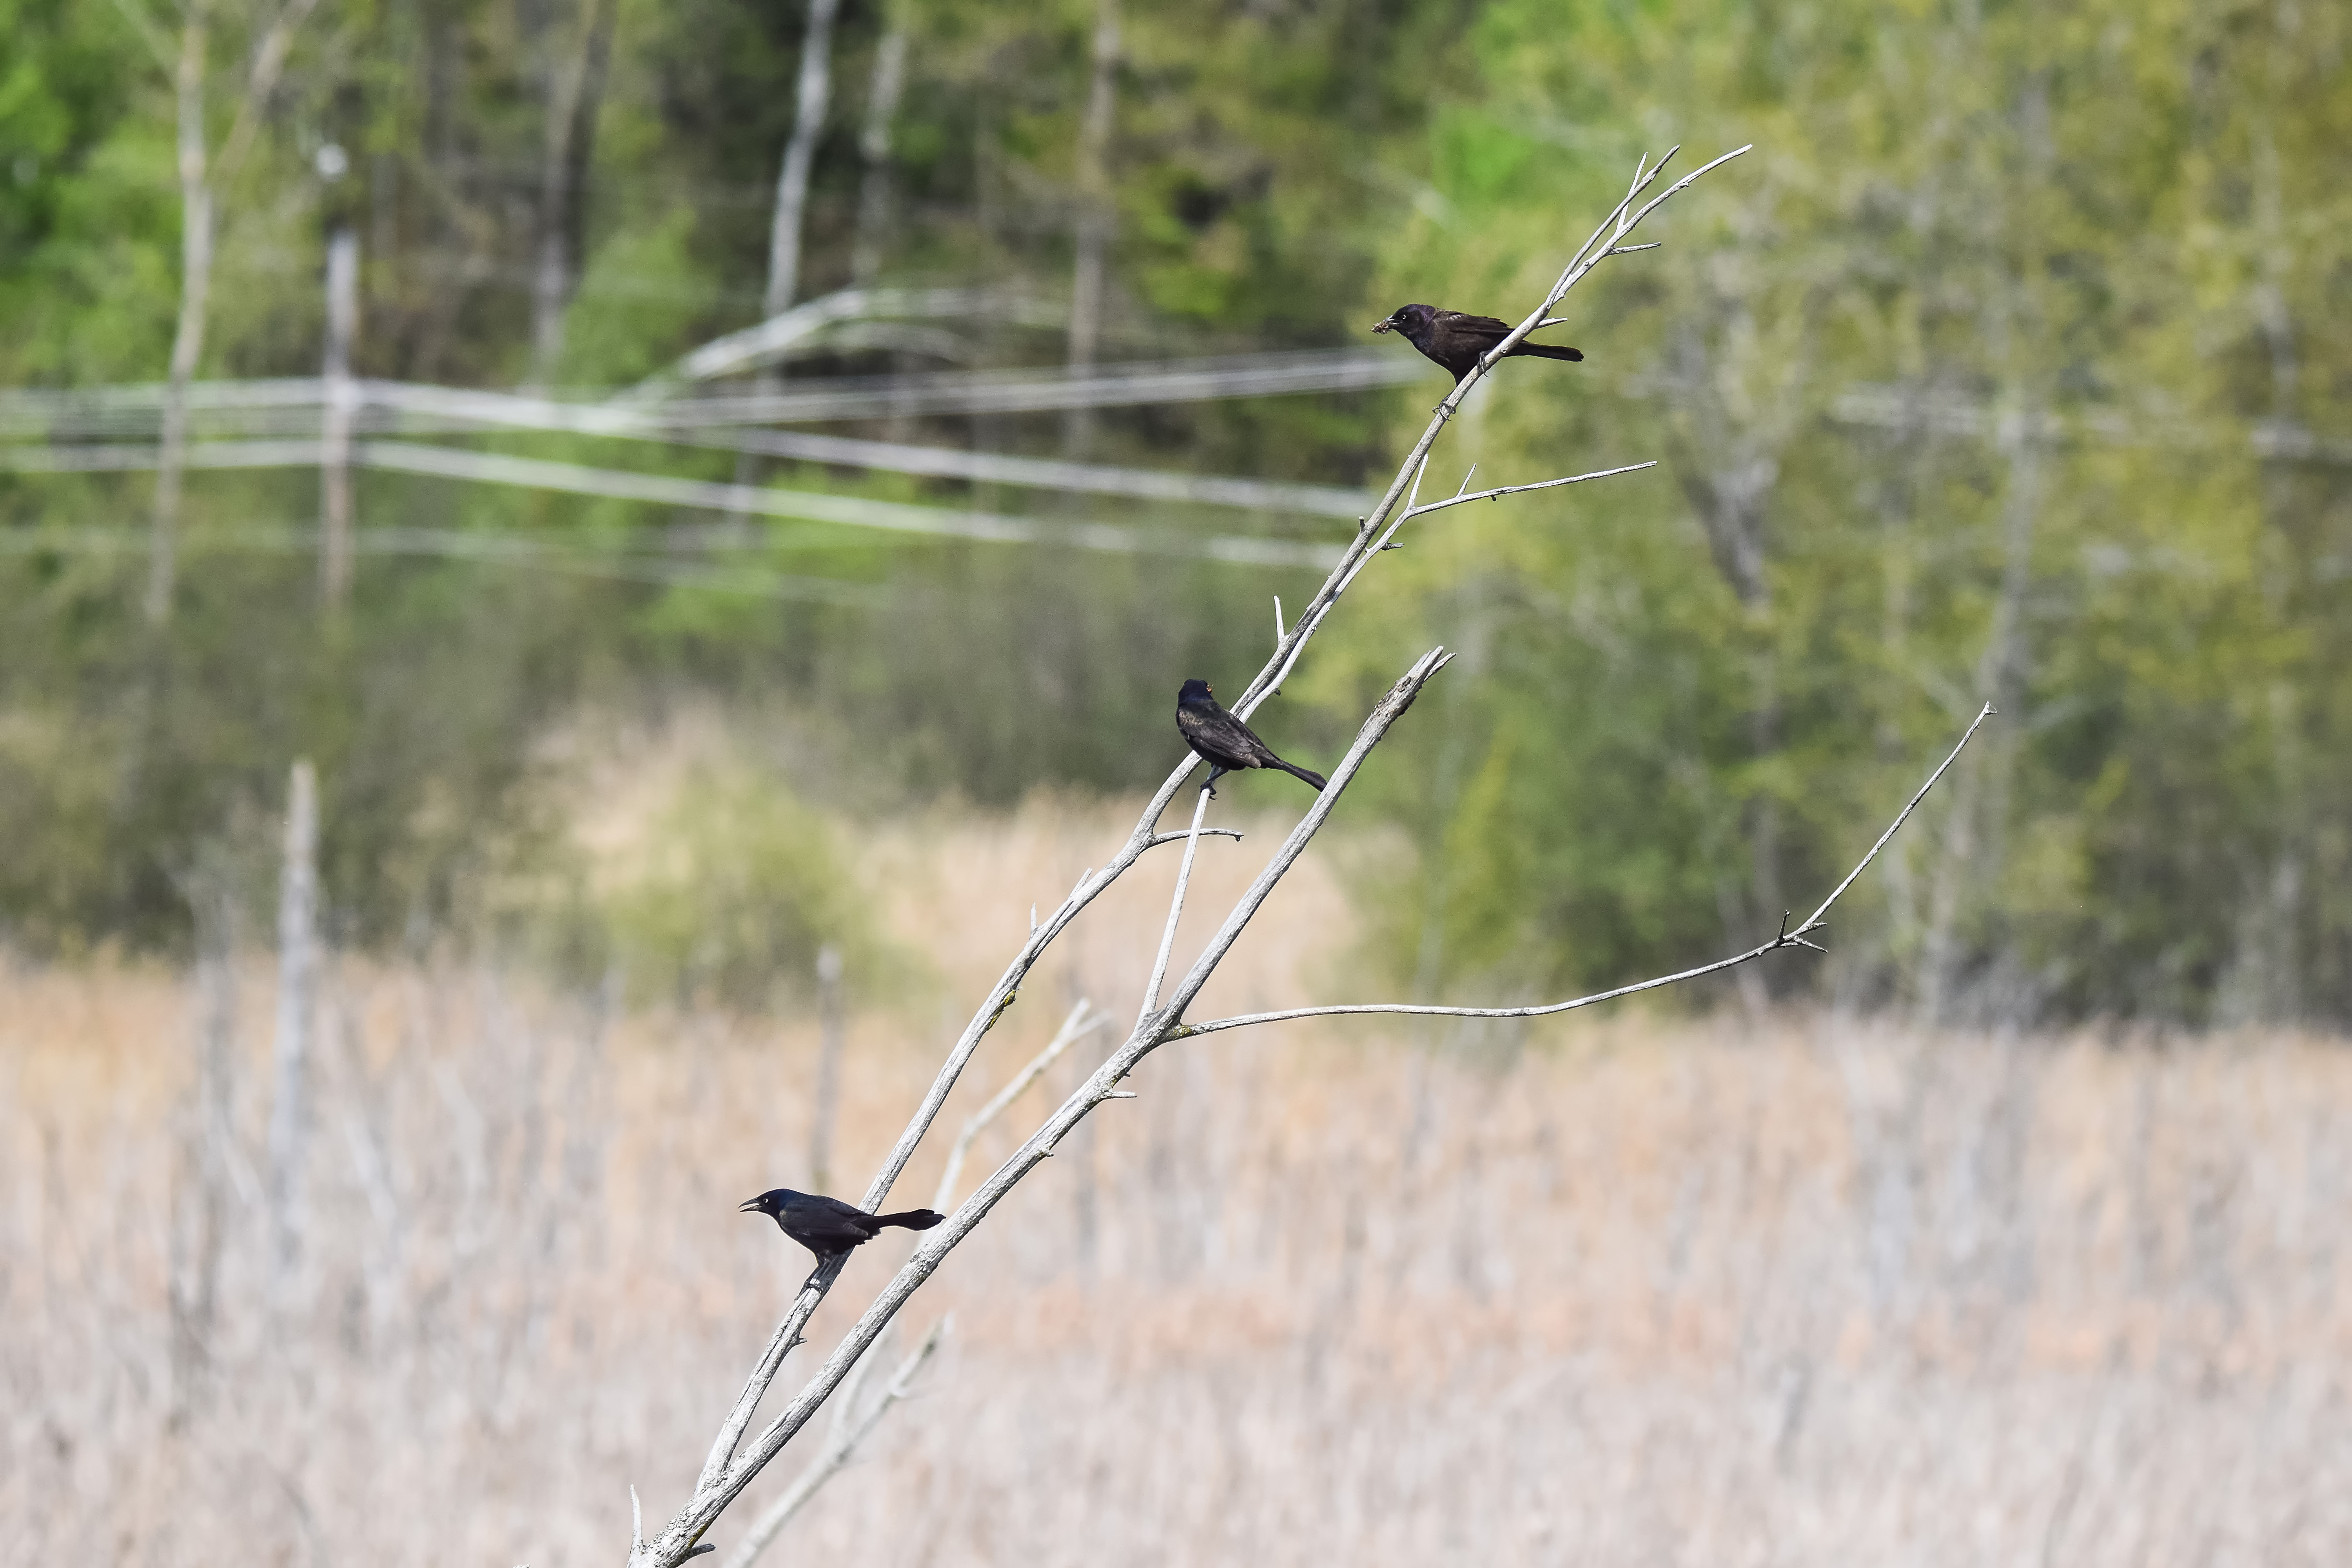
branch, bird, fence, mast, canada, common, bronze, quebec, sherbrooke, oiseau, quiscale, grackle, outdoor structure, wire fencing